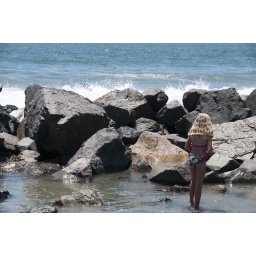
Little girl in front of rocks